José Luis López de Silanes

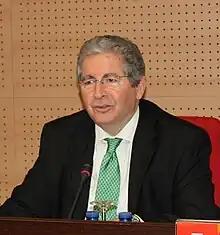
José Luis López de Silanes

José Luis López de Silanes (Haro, 1946), Spanish businessman, holds a degree in industrial engineering from Universidad Politécnica de Madrid and followed the Management Development Programme at the IESE business school.